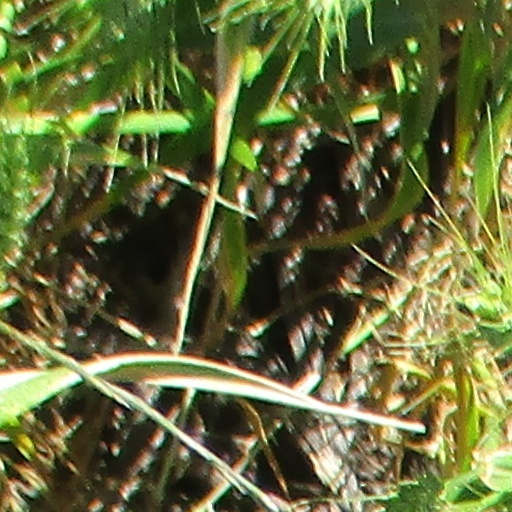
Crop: wheat